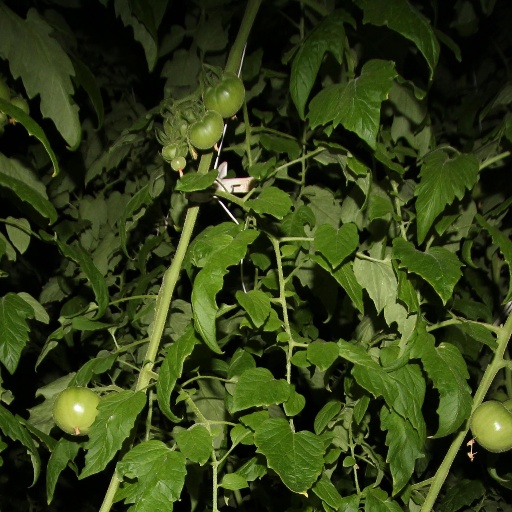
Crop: tomato